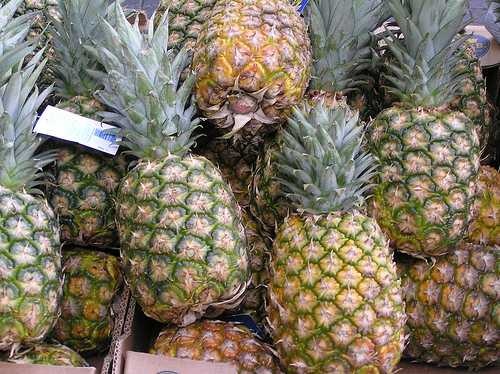
Label: Pineapple